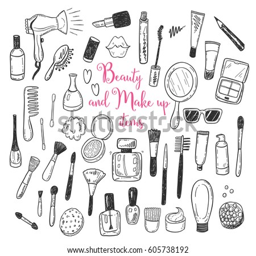
hand drawn beauty , make up , cosmetic doodles , isolated vector illustrations on a white background .